Wazir Ali Khan

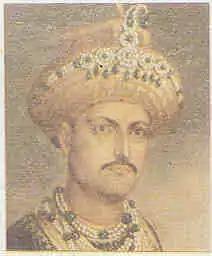

Wazir Ali Khan (19 April 1780 – 15 May 1817) was the fourth Nawab of Kingdom of Awadh from 21 September 1797 to 21 January 1798 and the adopted son of Asaf-Ud-Daulah.